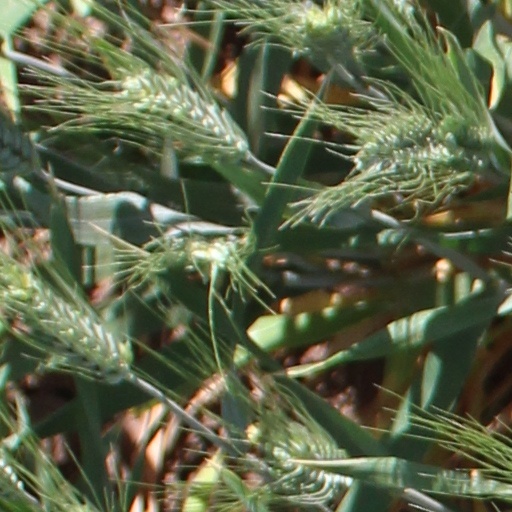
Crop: wheat